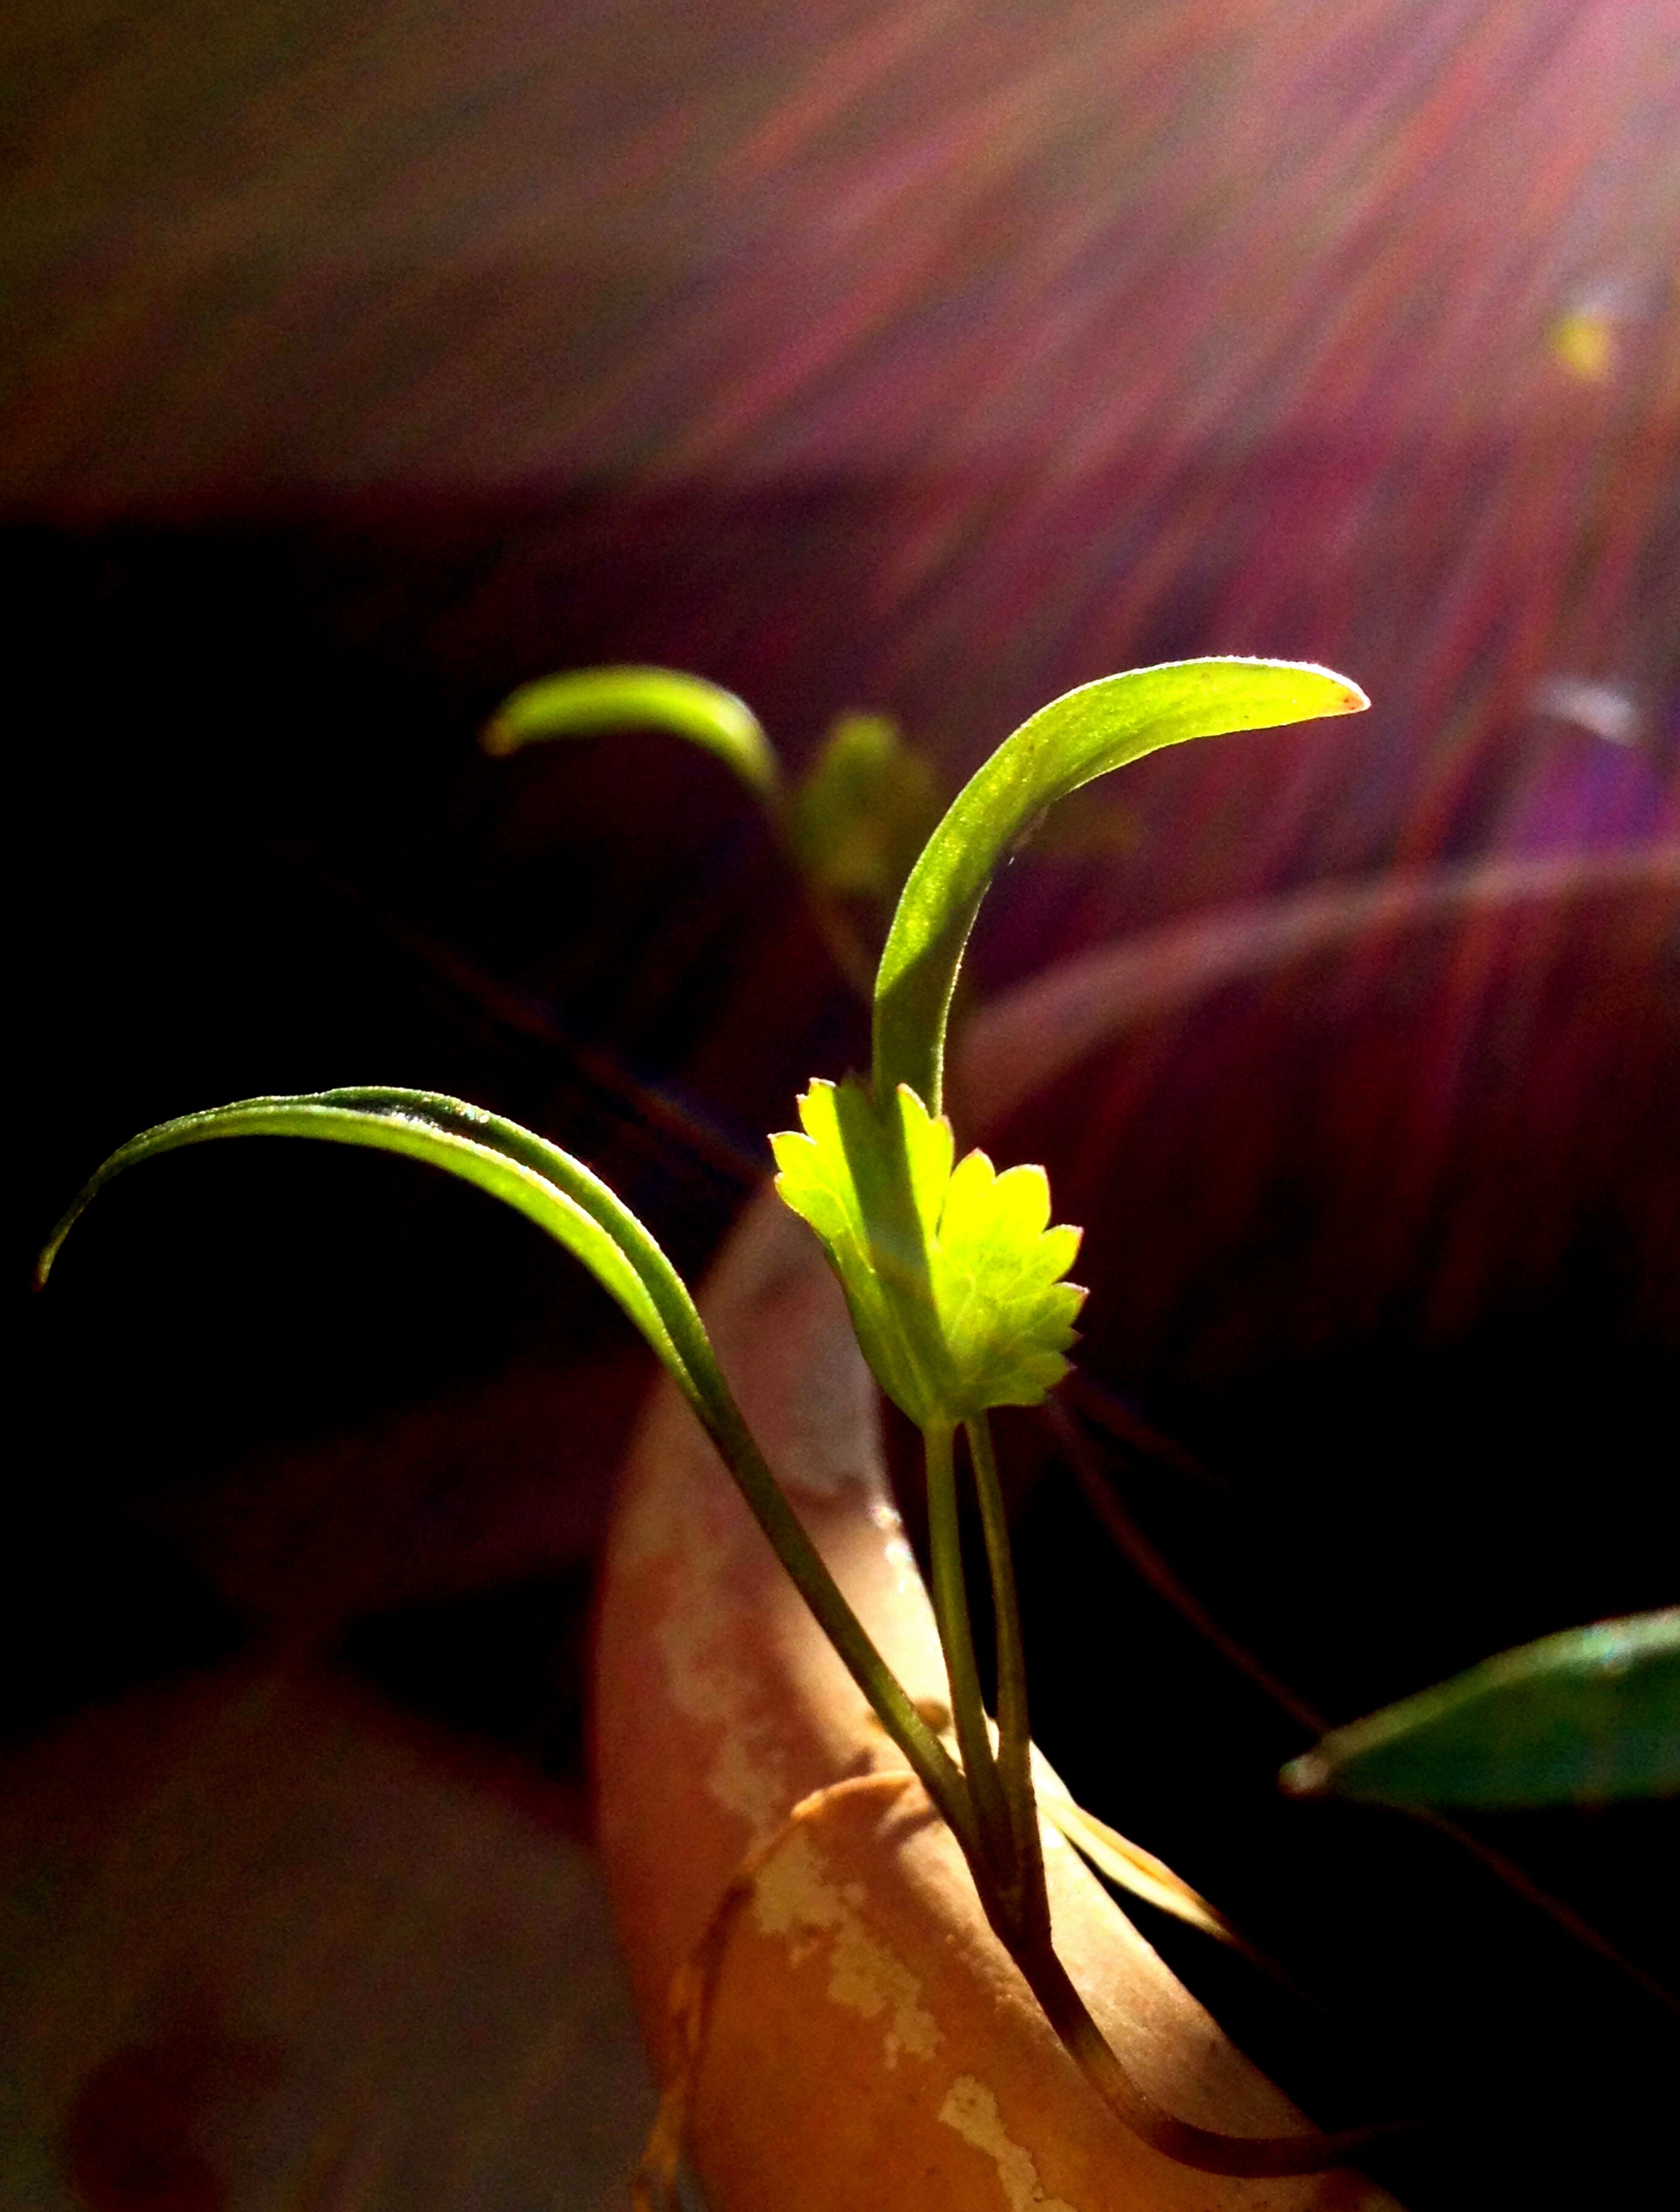
plant, photography, sunlight, leaf, flower, petal, green, herb, botany, blooming, yellow, garden, flora, plants, flowers, close up, seasoning, coriander, sapling, aromatic, watering, macro photography, seedlings, flowering plant, sowing, plant stem, land plant